Max Records

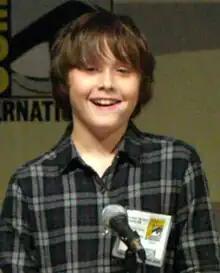
Records at San Diego Comic-Con in 2009

Max Records (born June 18, 1997) is an American actor. He is known for his roles as Max in the film "Where the Wild Things Are", for which he won the 2009 Young Artist Award for Best Leading Young Actor in a Feature Film, and as Slater Pedulla in "The Sitter". He starred in the lead role of John Wayne Cleaver in the 2016 film titled "I Am Not A Serial Killer", based on Dan Wells' 2009 novel of the same name, which received positive reviews and ratings. He has also appeared as a guest on "The Tonight Show".